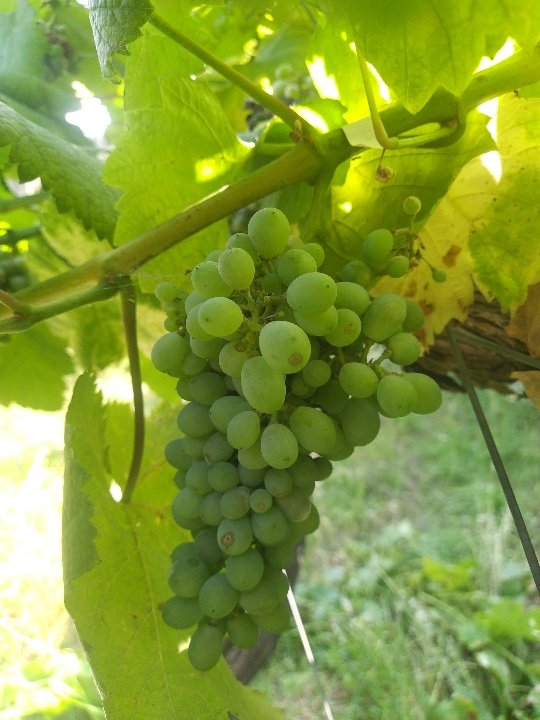
Berries visible: 68
Grape clusters: 1